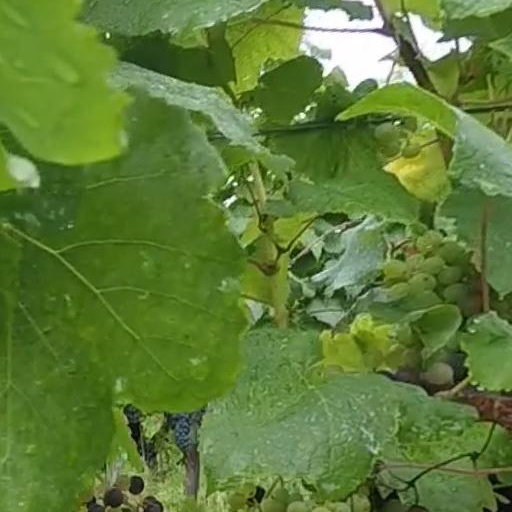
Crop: grape